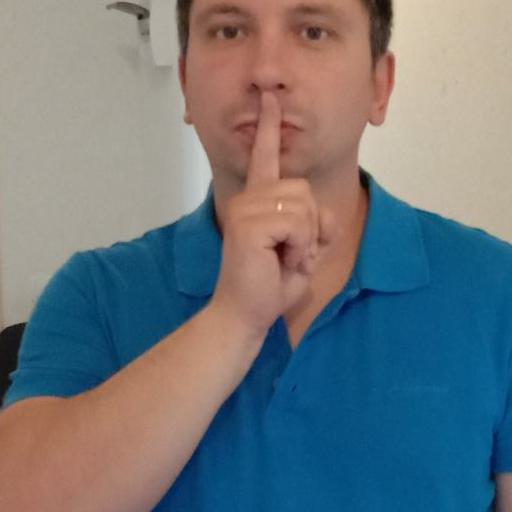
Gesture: mute